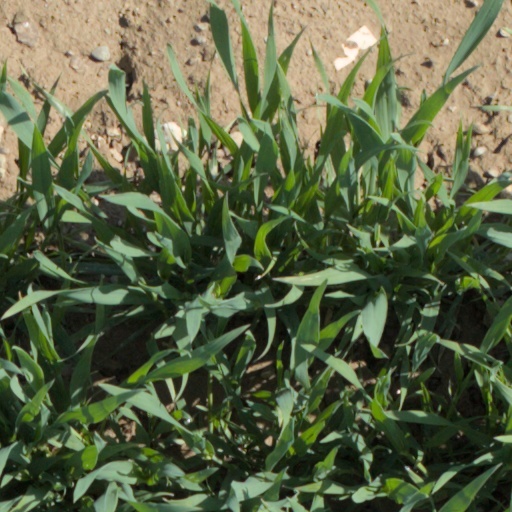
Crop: wheat